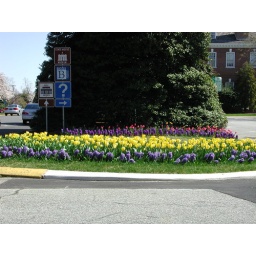
This photo is typical of the many flower beds in and around Dover, DE. Always fresh and beautiful!!